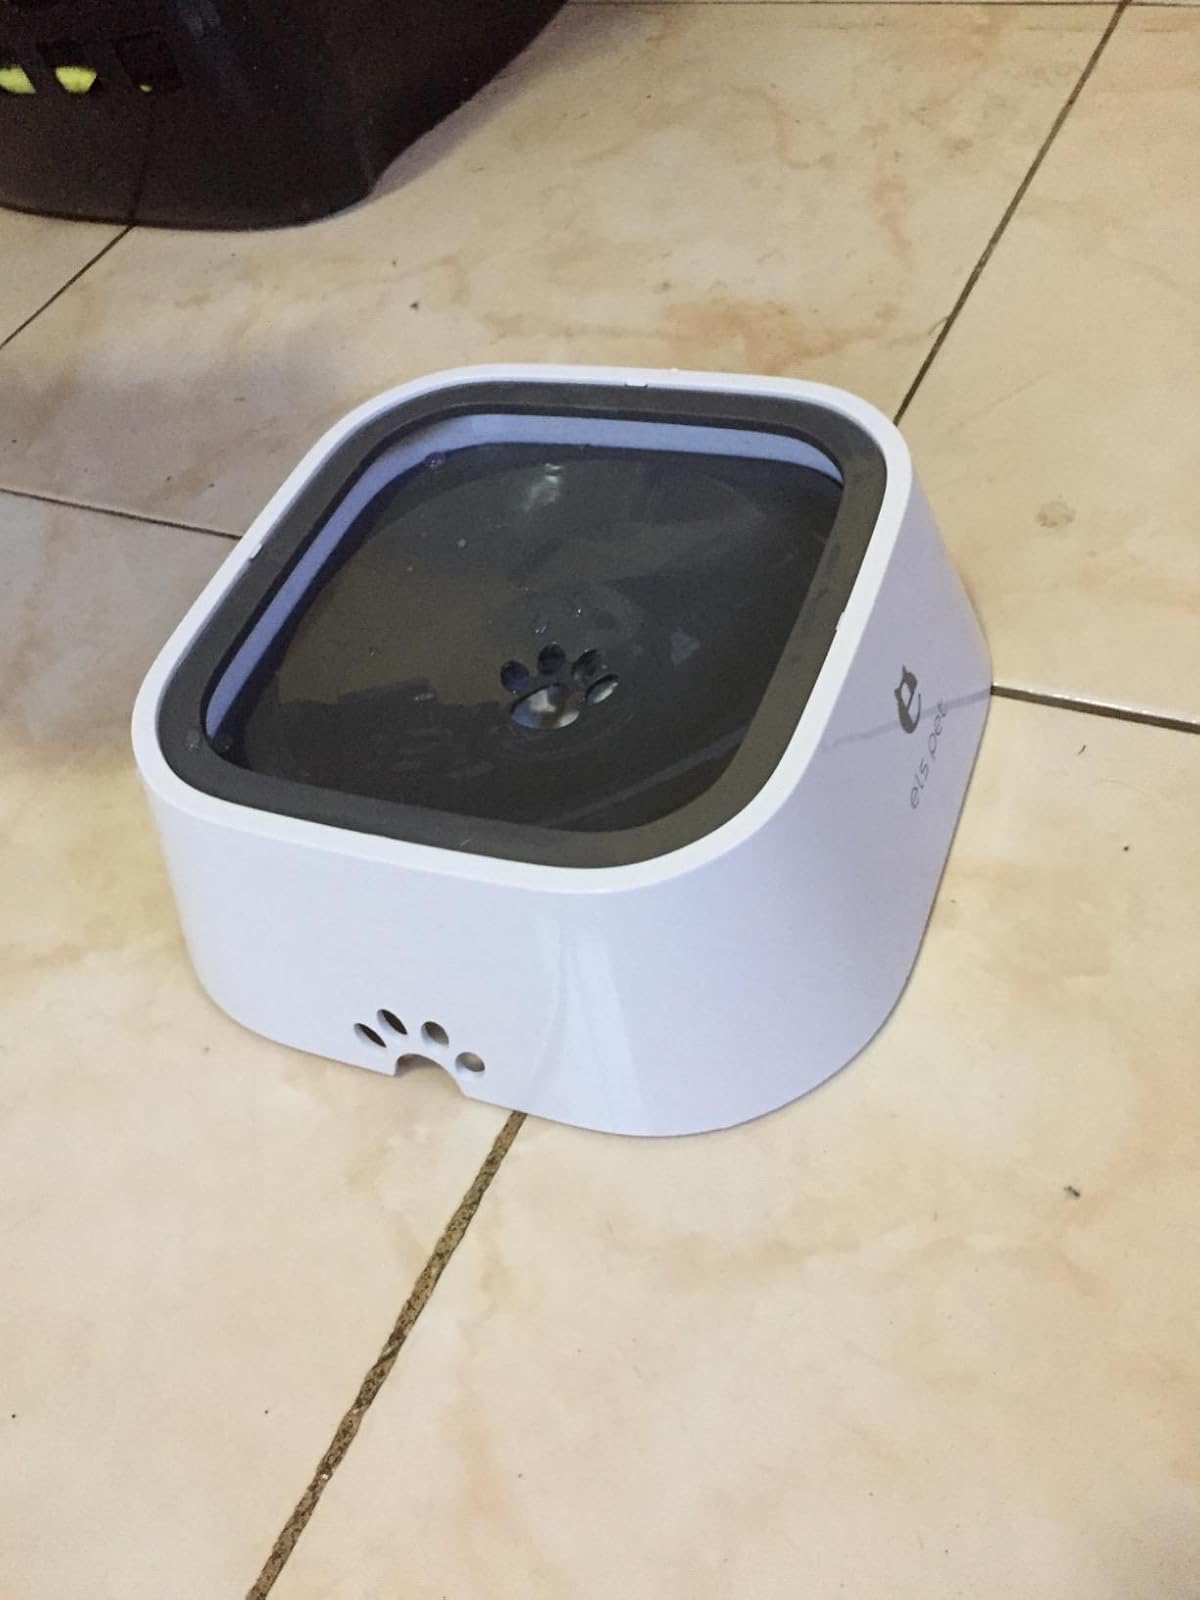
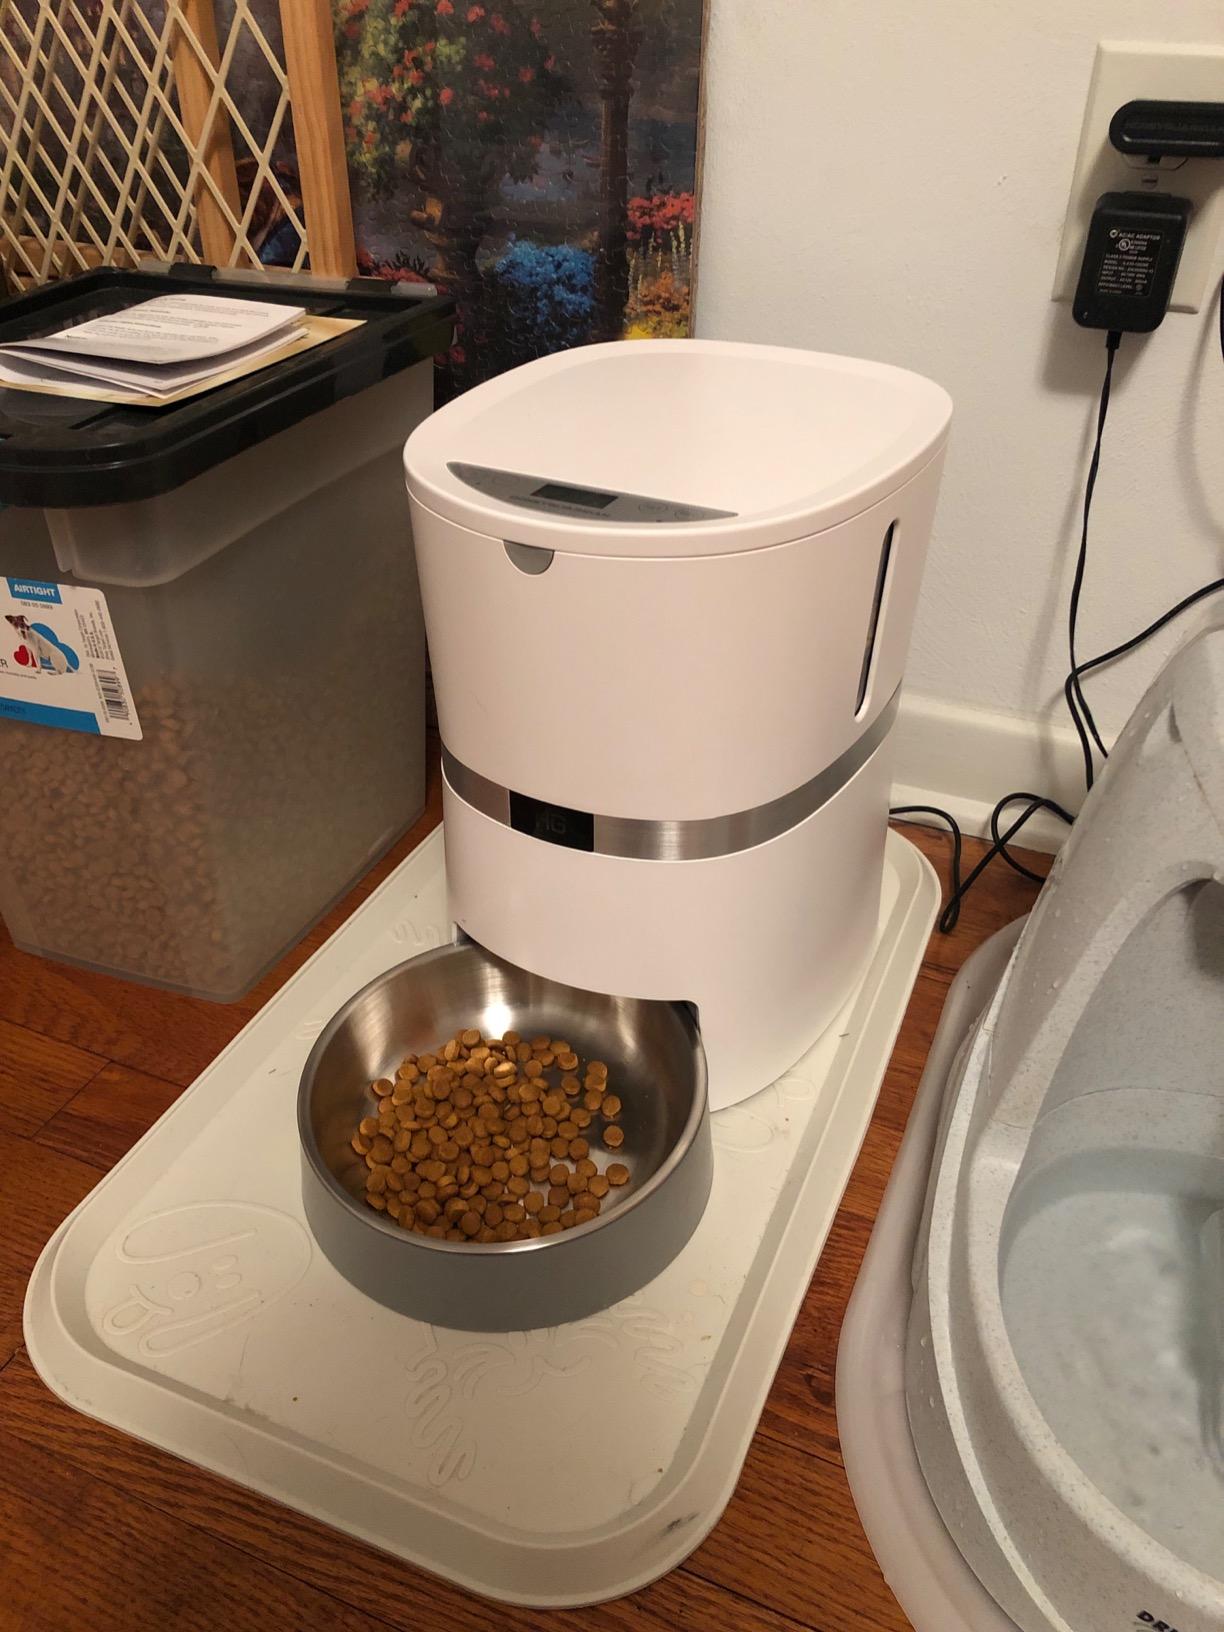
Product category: items_feeder
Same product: no